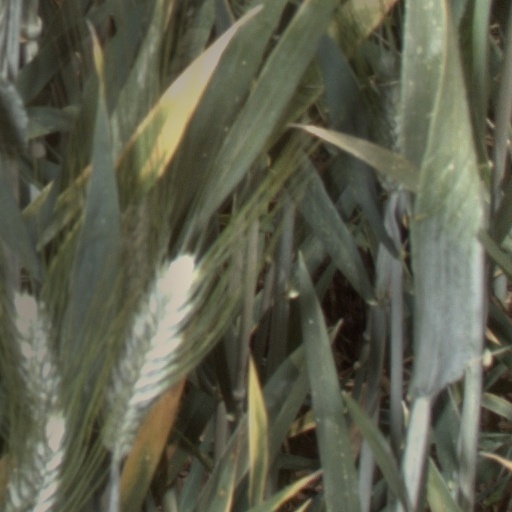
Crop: wheat